Yellow Flicker Beat

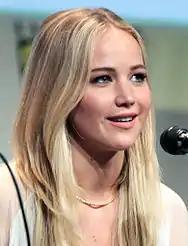
"Yellow Flicker Beat" references the rise of "The Hunger Games" heroine Katniss Everdeen, portrayed by Jennifer Lawrence ("pictured" in 2015)

"Yellow Flicker Beat" was written by Lorde (credited under her birth-name Ella Yelich-O'Connor) and Joel Little and produced by Little and Paul Epworth. According to the sheet music published at Musicnotes.com, the track is composed in the key of A minor and follows the chord progression Am–Dm–Am–E and in the common time signature. The song moves at a tempo of 96 beats per minute, and Lorde's vocals span a range of E to E. "Yellow Flicker Beat" is an electropop and art pop song, with minimal synthesisers, drums, and vocal samples in its production.